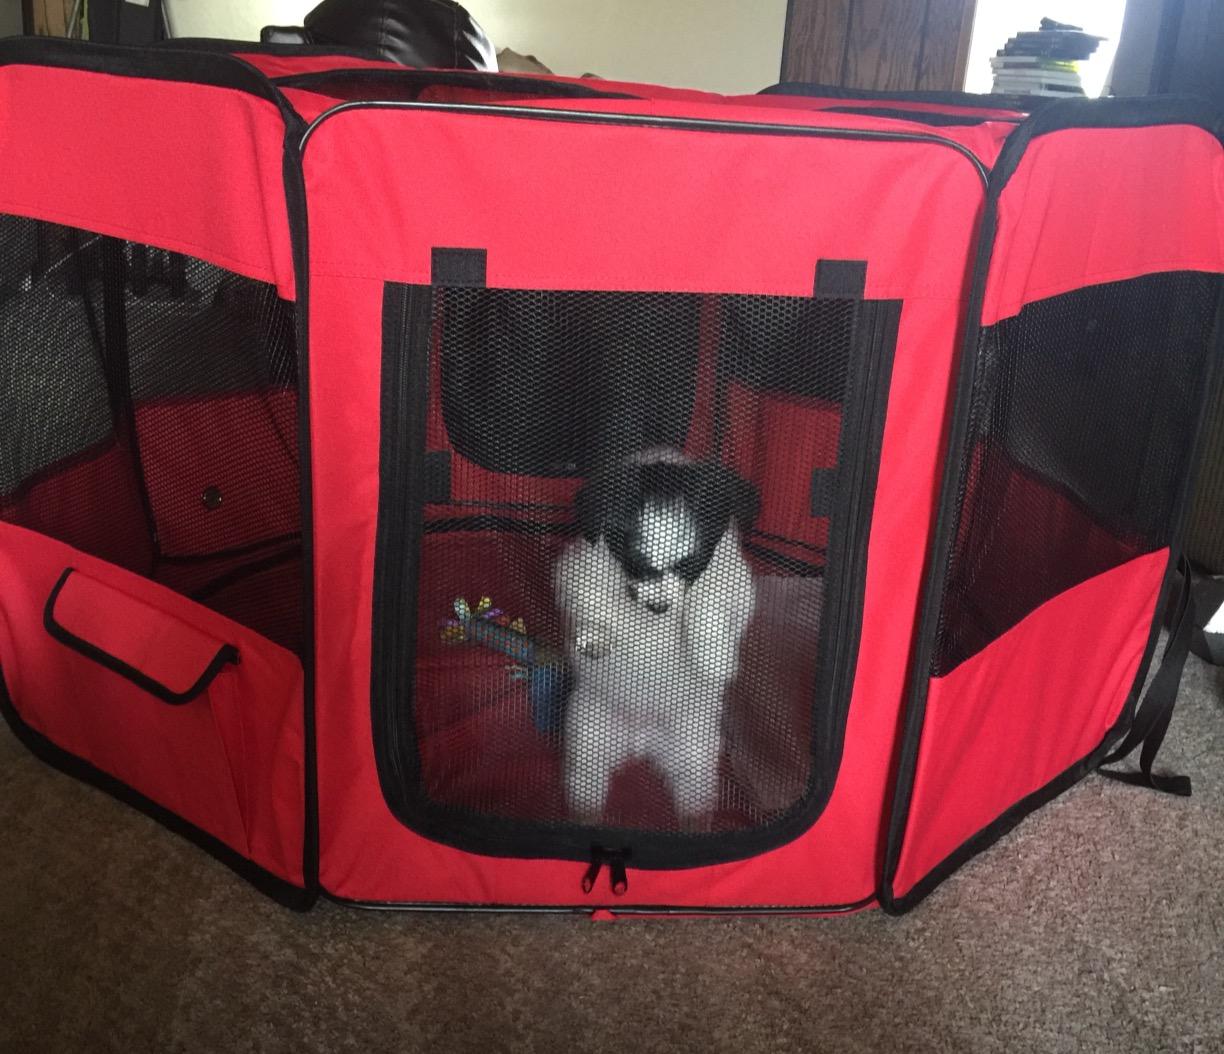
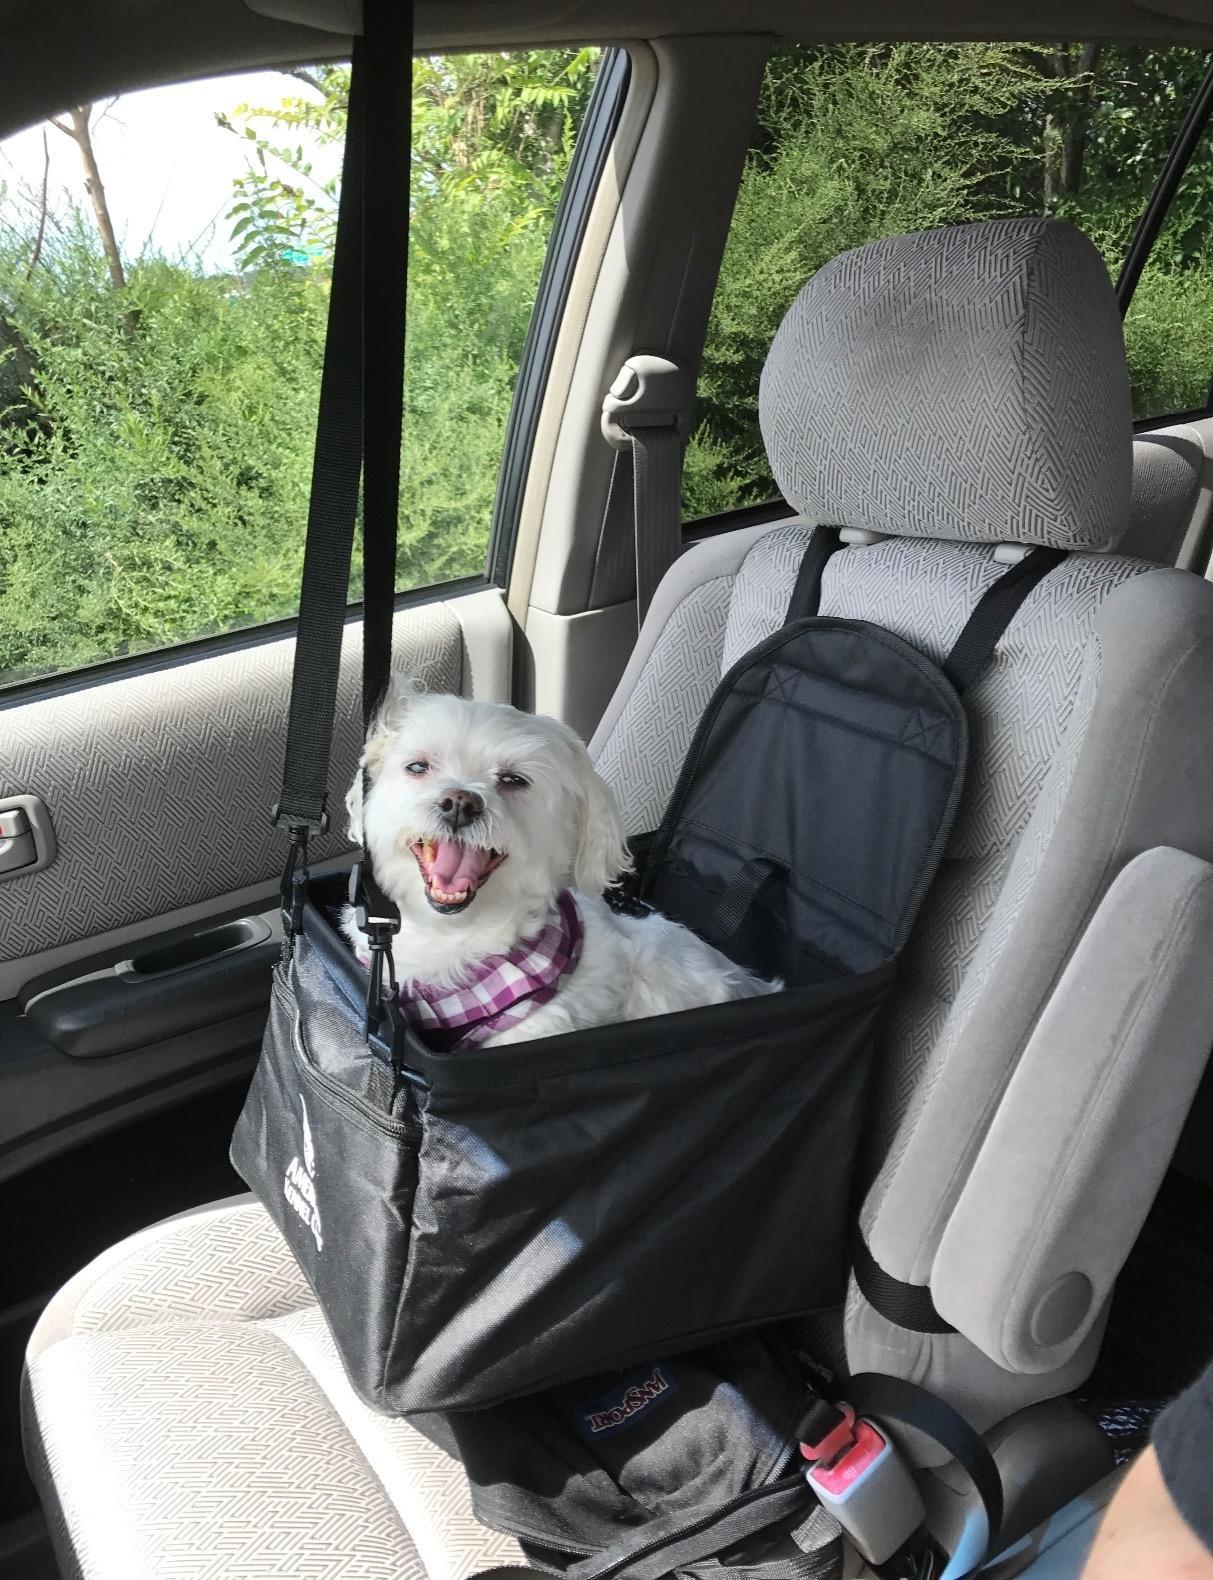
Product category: items_kennel
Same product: no